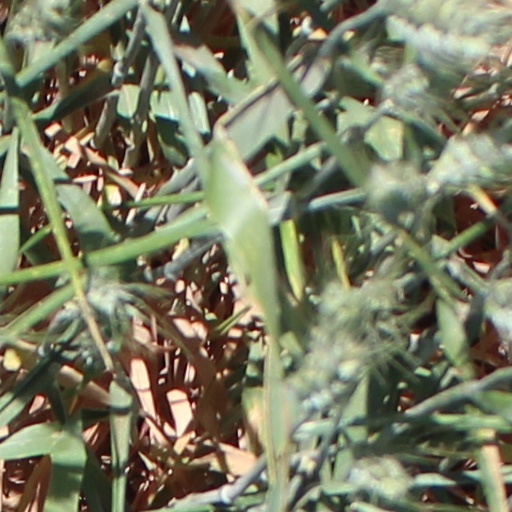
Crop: wheat